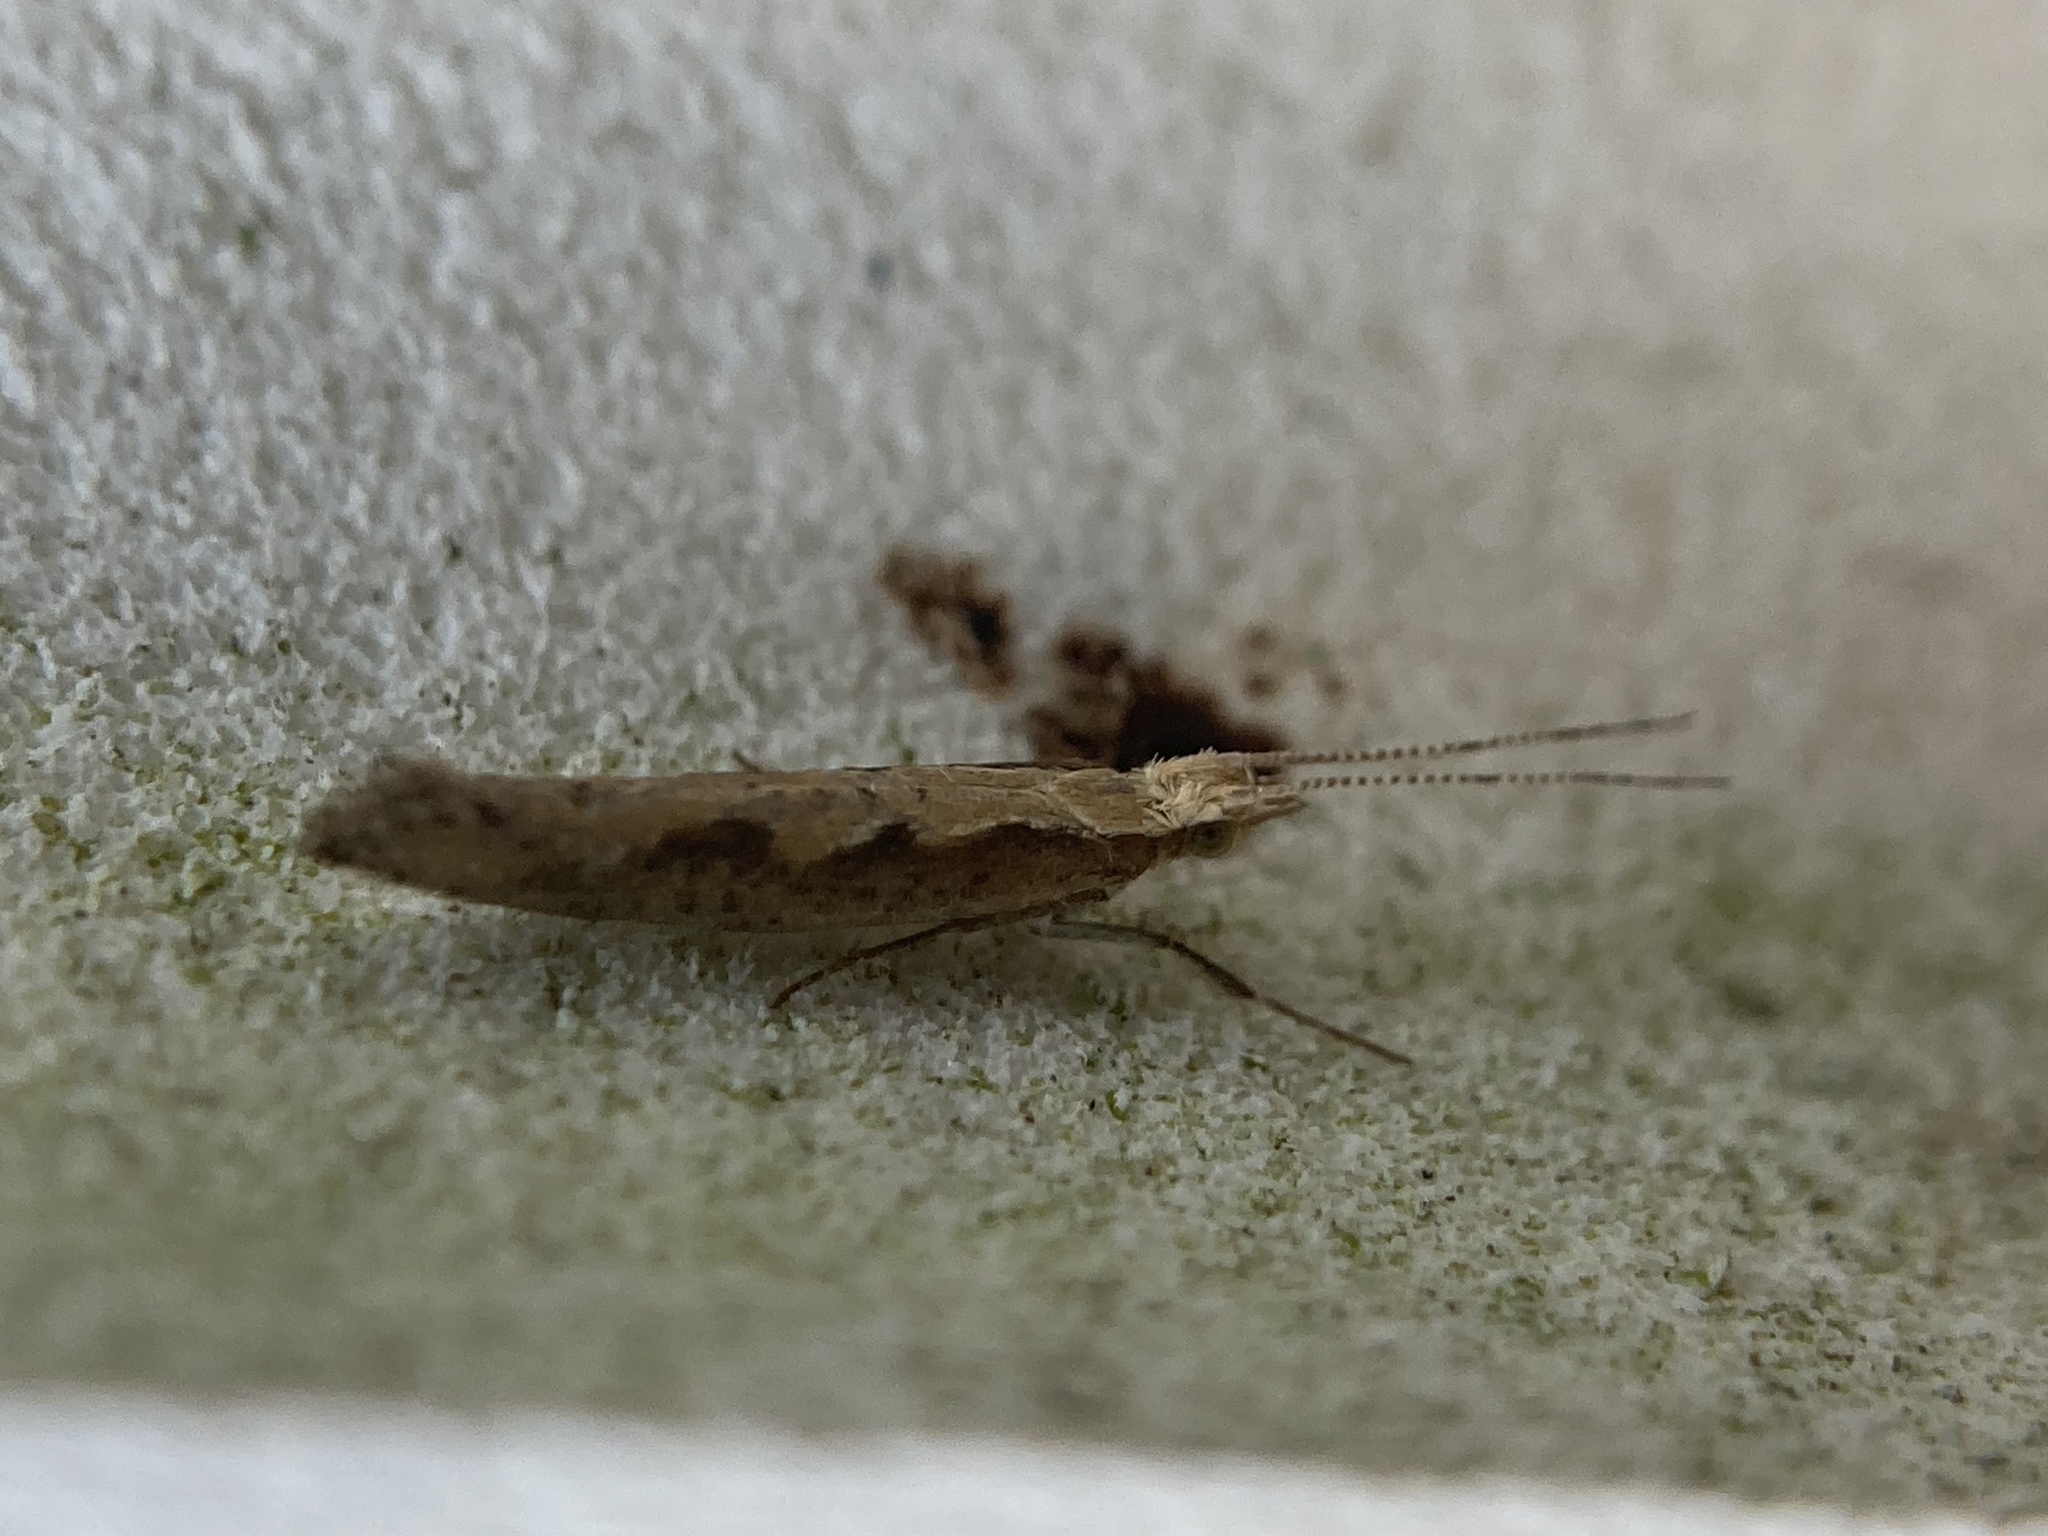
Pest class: diamondback_moth